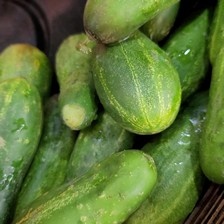
Label: cucumber